Allaire Iron Works

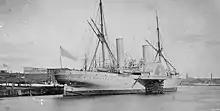
The 3,360-ton steamer , in port during the Civil War. "Vanderbilt" 's size, speed and range made her an ideal hunter for the Confederate Raider CSS "Alabama", but she never located her prey.

The Allaire Iron Works made a substantial contribution to the Union cause during the American Civil War, providing the engines for at least seven warships, while at least another ten merchant ships with Allaire engines were purchased or chartered by the U.S. Navy and converted into warships.